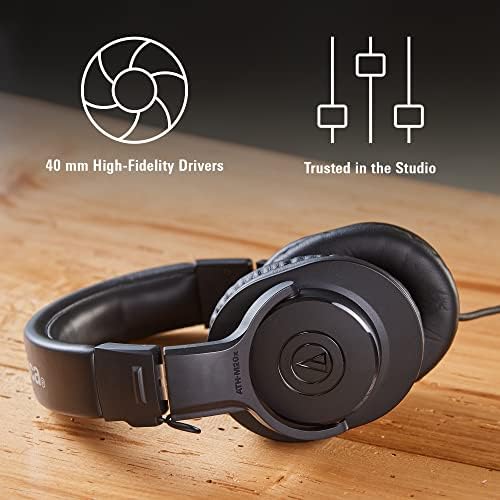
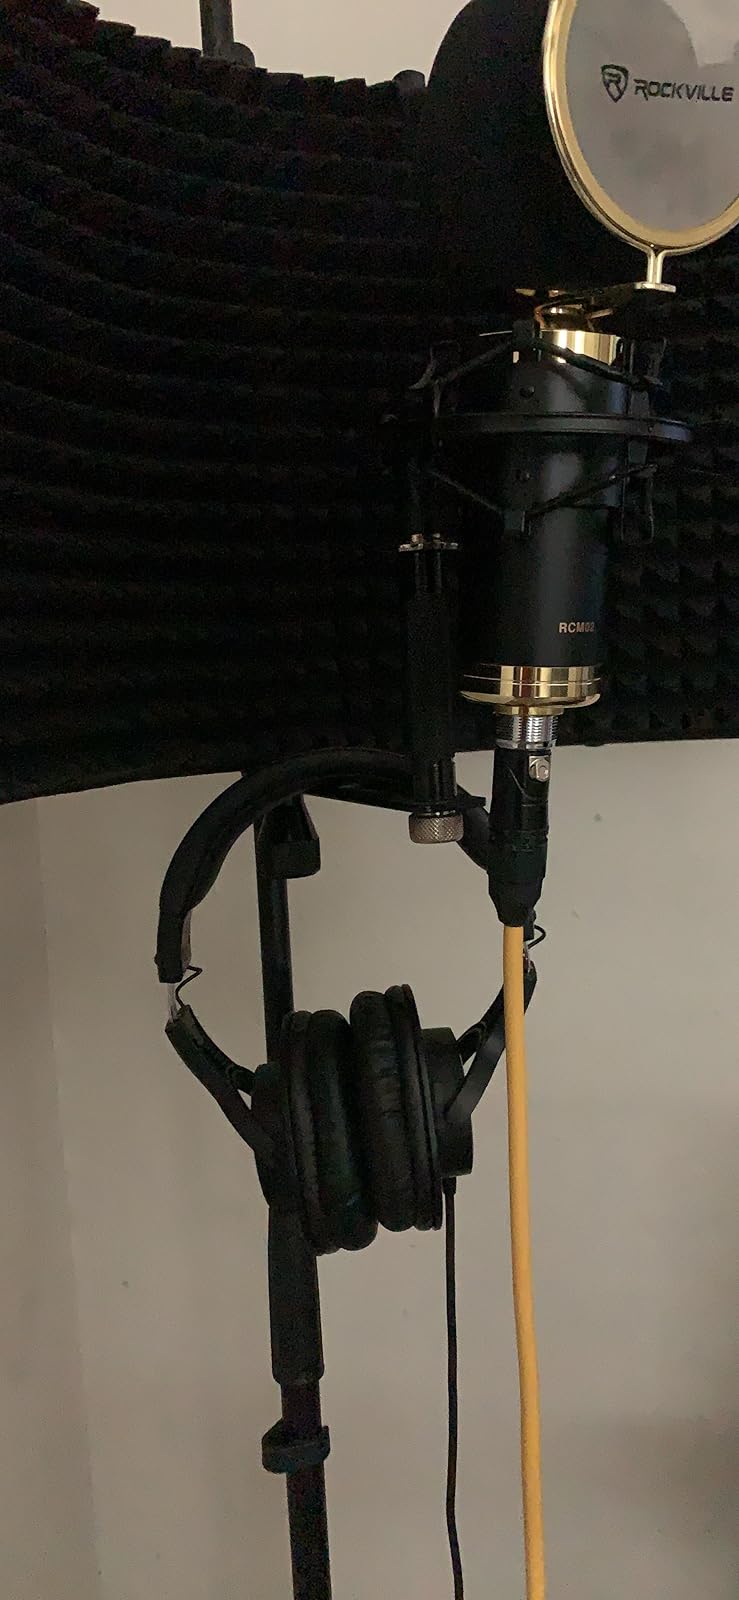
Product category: headphones
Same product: yes